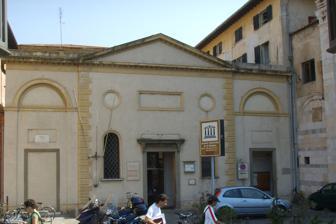
Building: National Museum of San Matteo, Pisa
Country: Italy
Year built: 1949
Archaeology, Art museum, Historic site in lungarno Mediceo, Pisa Italy National Museum of San Matteo Museo Nazionale di San Matteo Location piazza San Matteo 1, lungarno Mediceo, Pisa Italy Type archaeology , Art museum , Historic site The National Museum of San Matteo in Pisa ( Museo Nazionale di San Matteo ) displays works from historic ecclesiastical buildings in the city and Province of Pisa . Collections The works span from early Medieval period to the 16th century. The collection includes sculptural masterworks by Nicola Pisano and Donatello . It has a rich collection of antique paintings, including works by Berlinghiero Volterrano , Giunta Pisano , Simone Martini , Lippo Memmi , Francesco Traini , Masaccio , Beato Angelico , Benozzo di Lese , and Ghirlandaio . The museum also has a collection of medieval illuminated manuscripts , wooden religious sculpture from 13th century to 15th century, and antique ceramics. History The nucleus of the collection was initially started by a 1796 endowment by the Canon of the Pisa Cathedral, Sebastiano Zucchetti . Further works were added after the Napoleonic closure of many religious establishments, and through the Academy of Fine Arts . In 1893, a local Jewish citizen, Igino Benvenuto Supino , helped found the Pisan Museo Civico. In 1949, the Museo Civico collection help form the nucleus for the present Museo Nazionale, installed in the restored medieval Convent of San Matteo in Soarta. Sources Beni Culturali of Italy , Official website for Museum, including catalogue of collections. 43°42′52″N 10°24′27″E / 43.7145°N 10.4076°E / 43.7145; 10.4076 v t e Tourism in Pisa Landmarks Leaning Tower of Pisa Navicelli channel Torre dei Gualandi Churches Pisa Baptistery Pisa Cathedral S Andrea Forisportam S Antonio Abate S Apollonia S Caterina S Chiara S Cristina S Domenico S Francesco S Frediano S Giovanni dei Fieri S Jacopo e Filippo S Maria della Spina S Martino S Michele degli Scalzi S Michele in Borgo S Nicola S Paolo a Ripa d'Arno S Paolo all'Orto S Piero a Grado S Sepolcro S Sisto S Stefano dei Cavalieri S Zeno Palaces della Carovana del Collegio Puteano delle Vedove Piazzas Piazza dei Cavalieri Piazza delle Gondole Piazza dei Miracoli Museums Camposanto Monumentale di Pisa Domus Galilaeana National Museum of San Matteo Natural History Museum of the University of Pisa Pisa Charterhouse Gardens and parks Orto botanico di Pisa Authority control databases International ISNI VIAF National United States France BnF data Israel Academics CiNii Other IdRef RISM